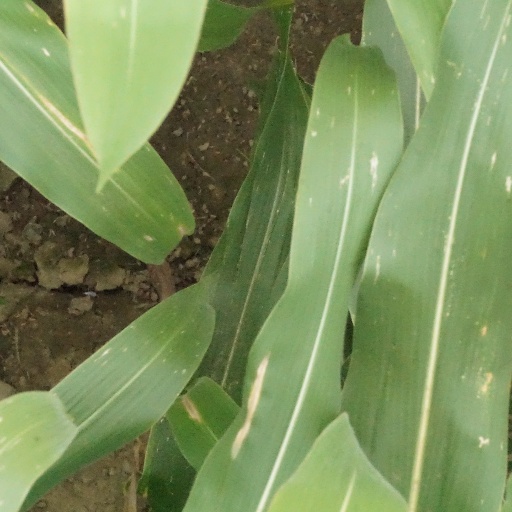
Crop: maize; corn